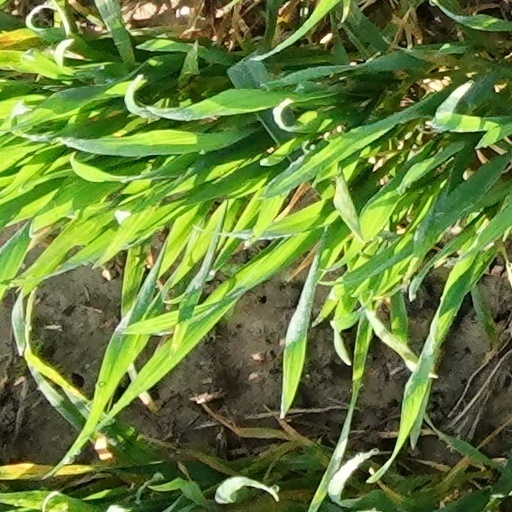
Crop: wheat